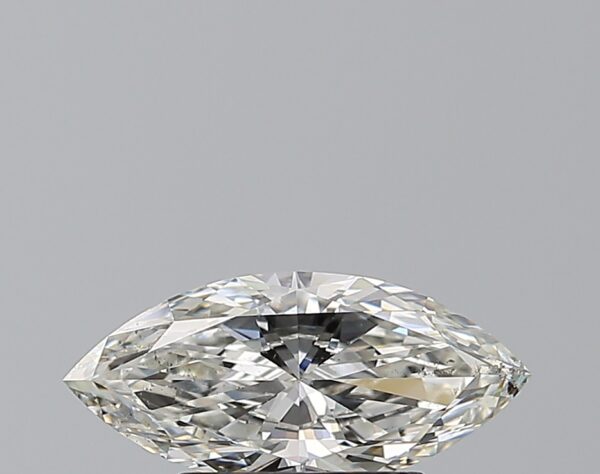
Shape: marquise
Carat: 1.01
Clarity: SI1
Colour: H
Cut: EX
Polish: EX
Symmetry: VG
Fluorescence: N
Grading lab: GIA
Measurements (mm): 11.03 x 5.02 x 2.95